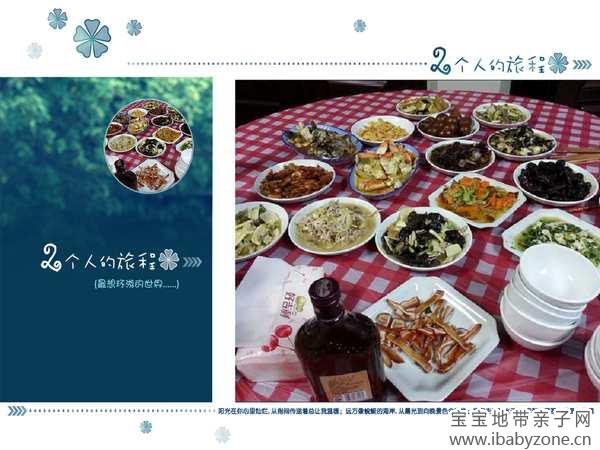
Label: trash